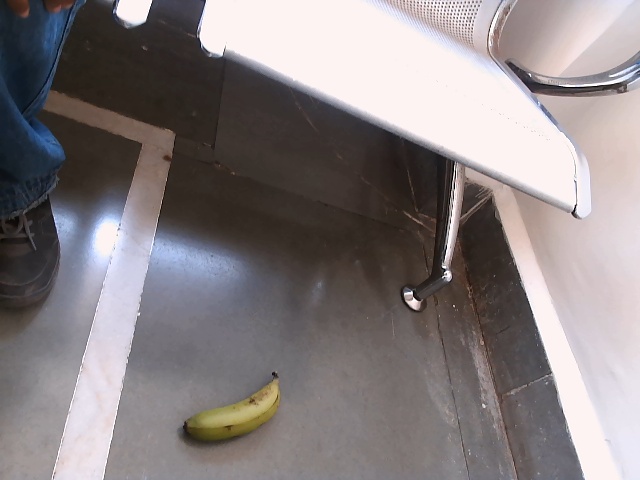
Label: Raw_Banana